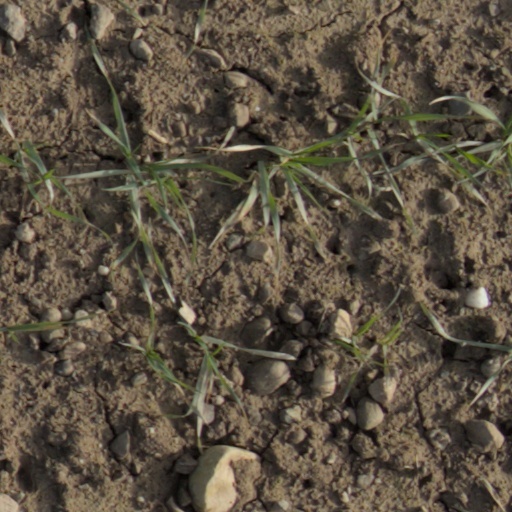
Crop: wheat